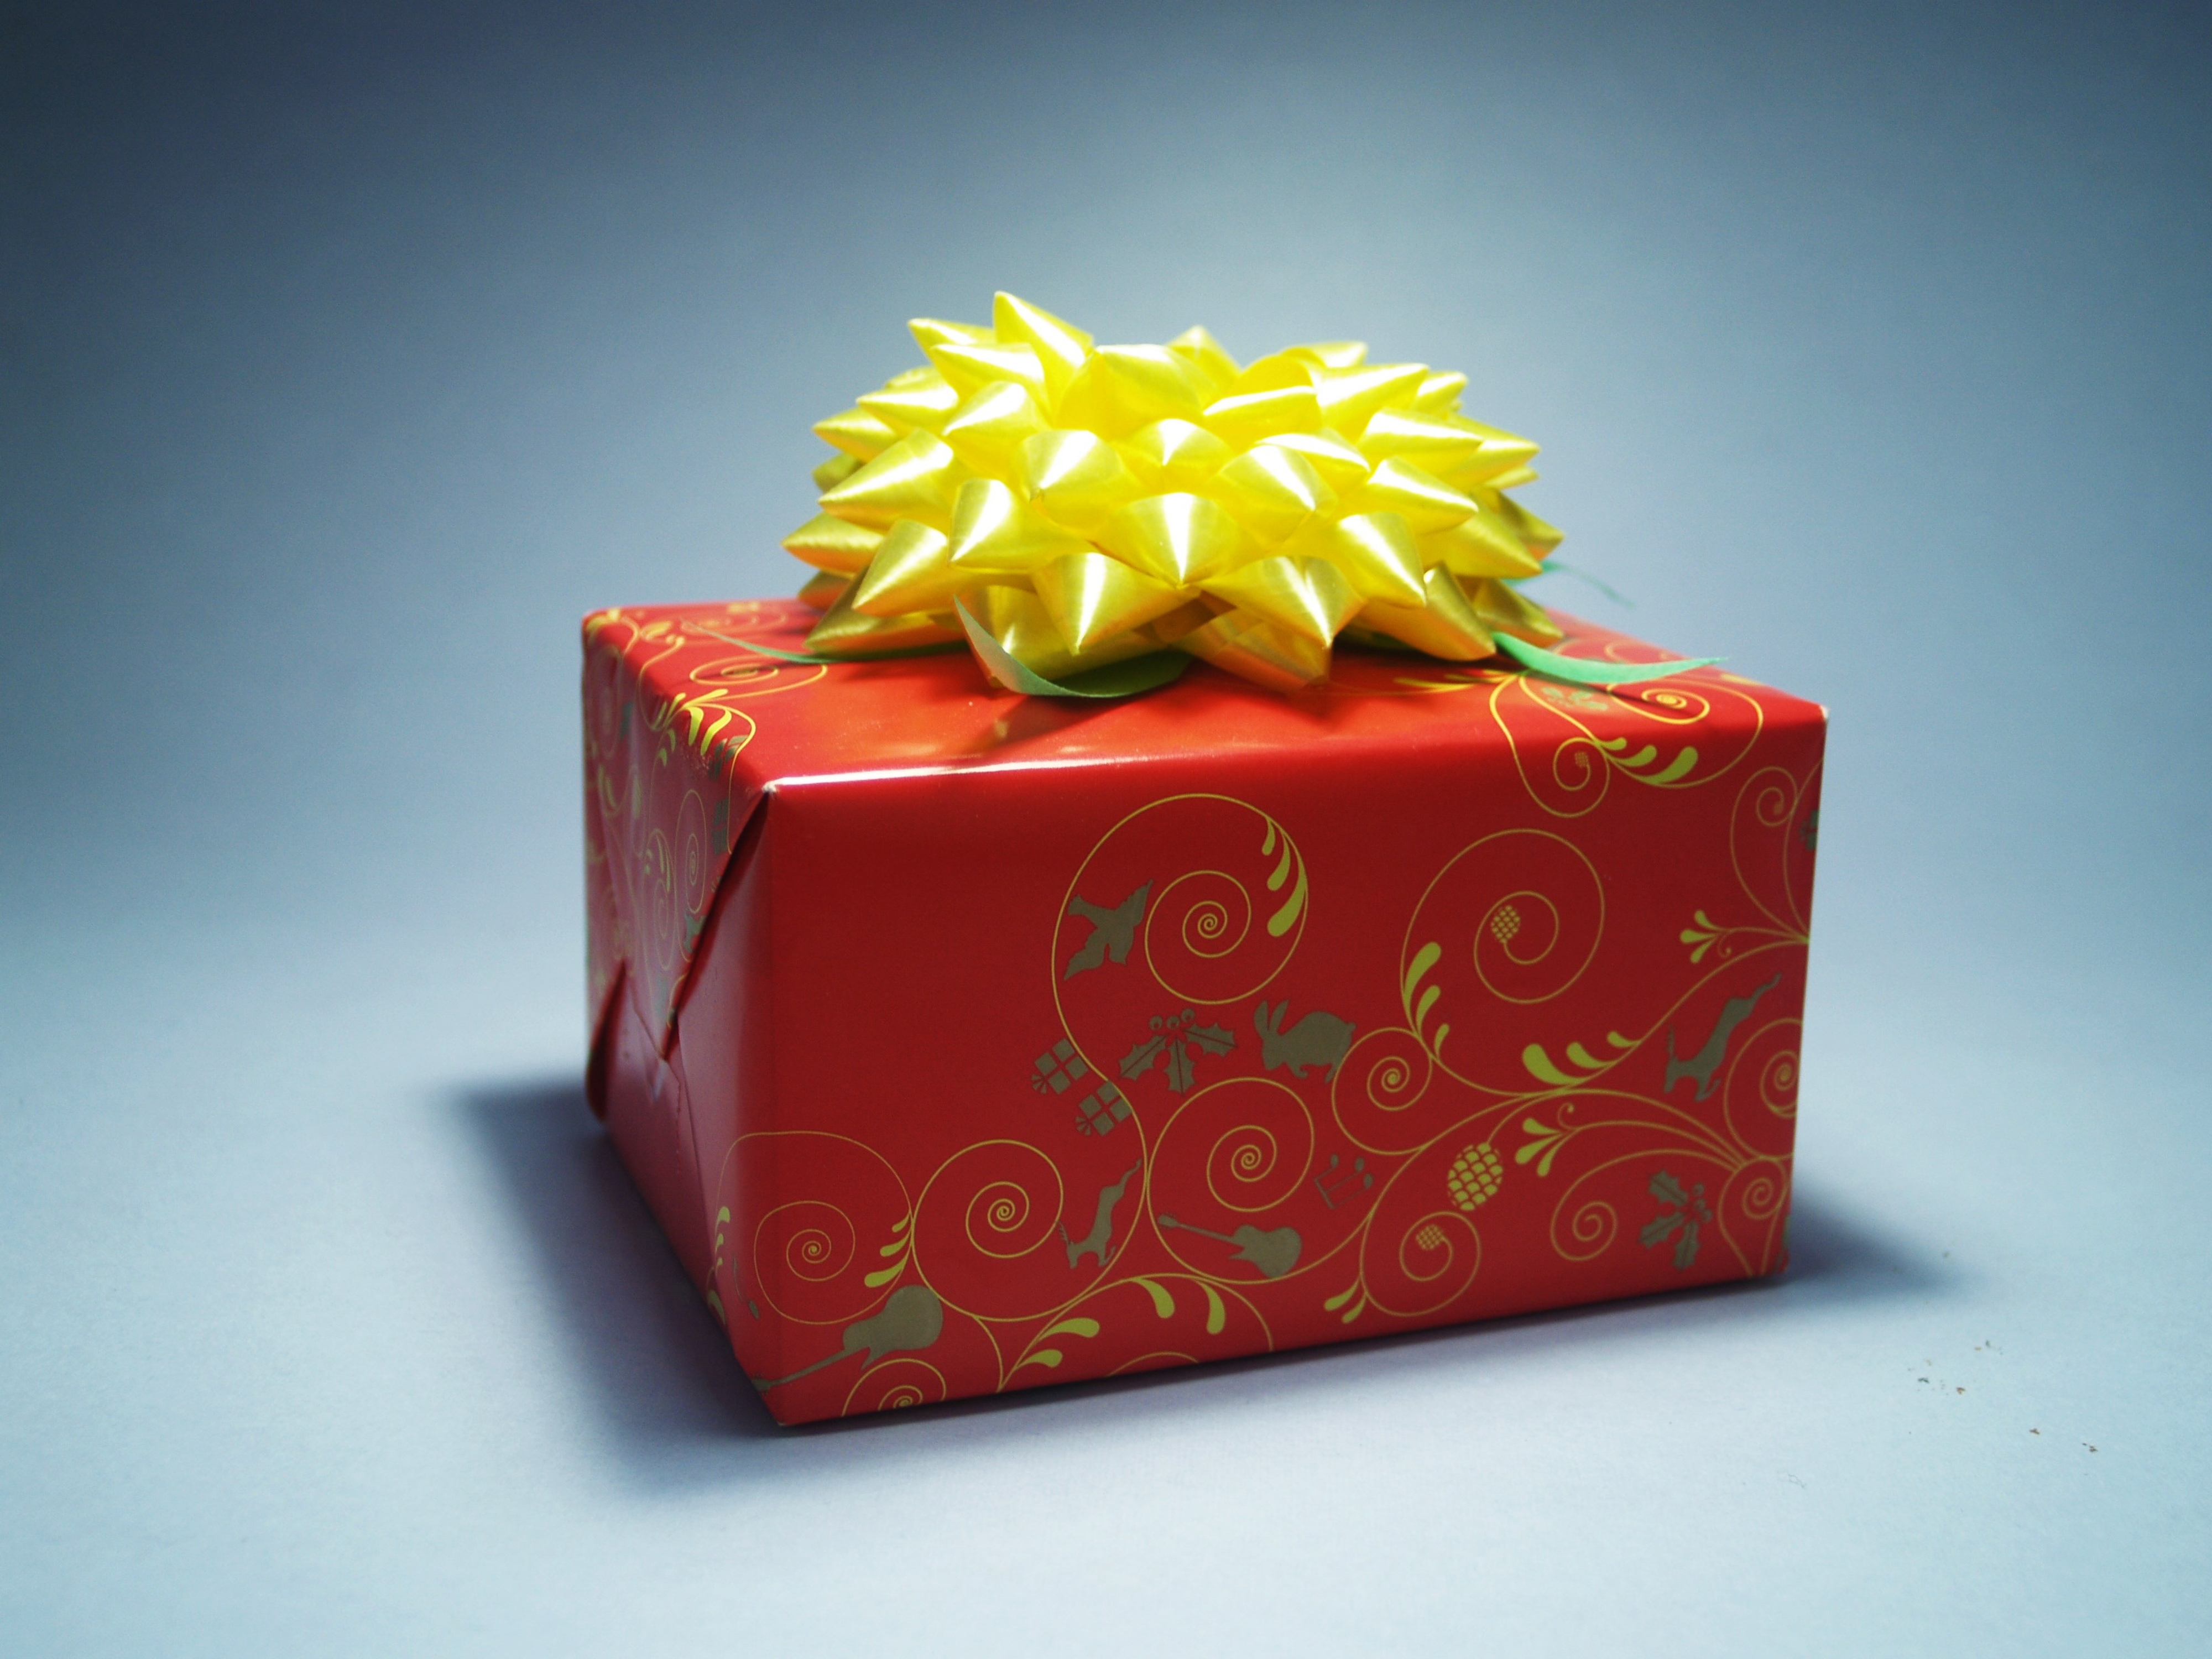
gift, box, christmas, present, ribbon, bow, birthday, holiday, celebration, decoration, surprise, object, isolated, xmas, package, red, gold, wrap, anniversary, paper, valentine, love, wrapped, presents, gifts, plant, rectangle, Facial tissue holder, creative arts, packaging and labeling, fruit, art, Packing materials, Household supply, petal, gift wrapping, carton, craft, fashion accessory, paper product, cardboard, sweetness, art paper, font, origami, home accessories, magenta, construction paper, paper bag, still life photography, circle